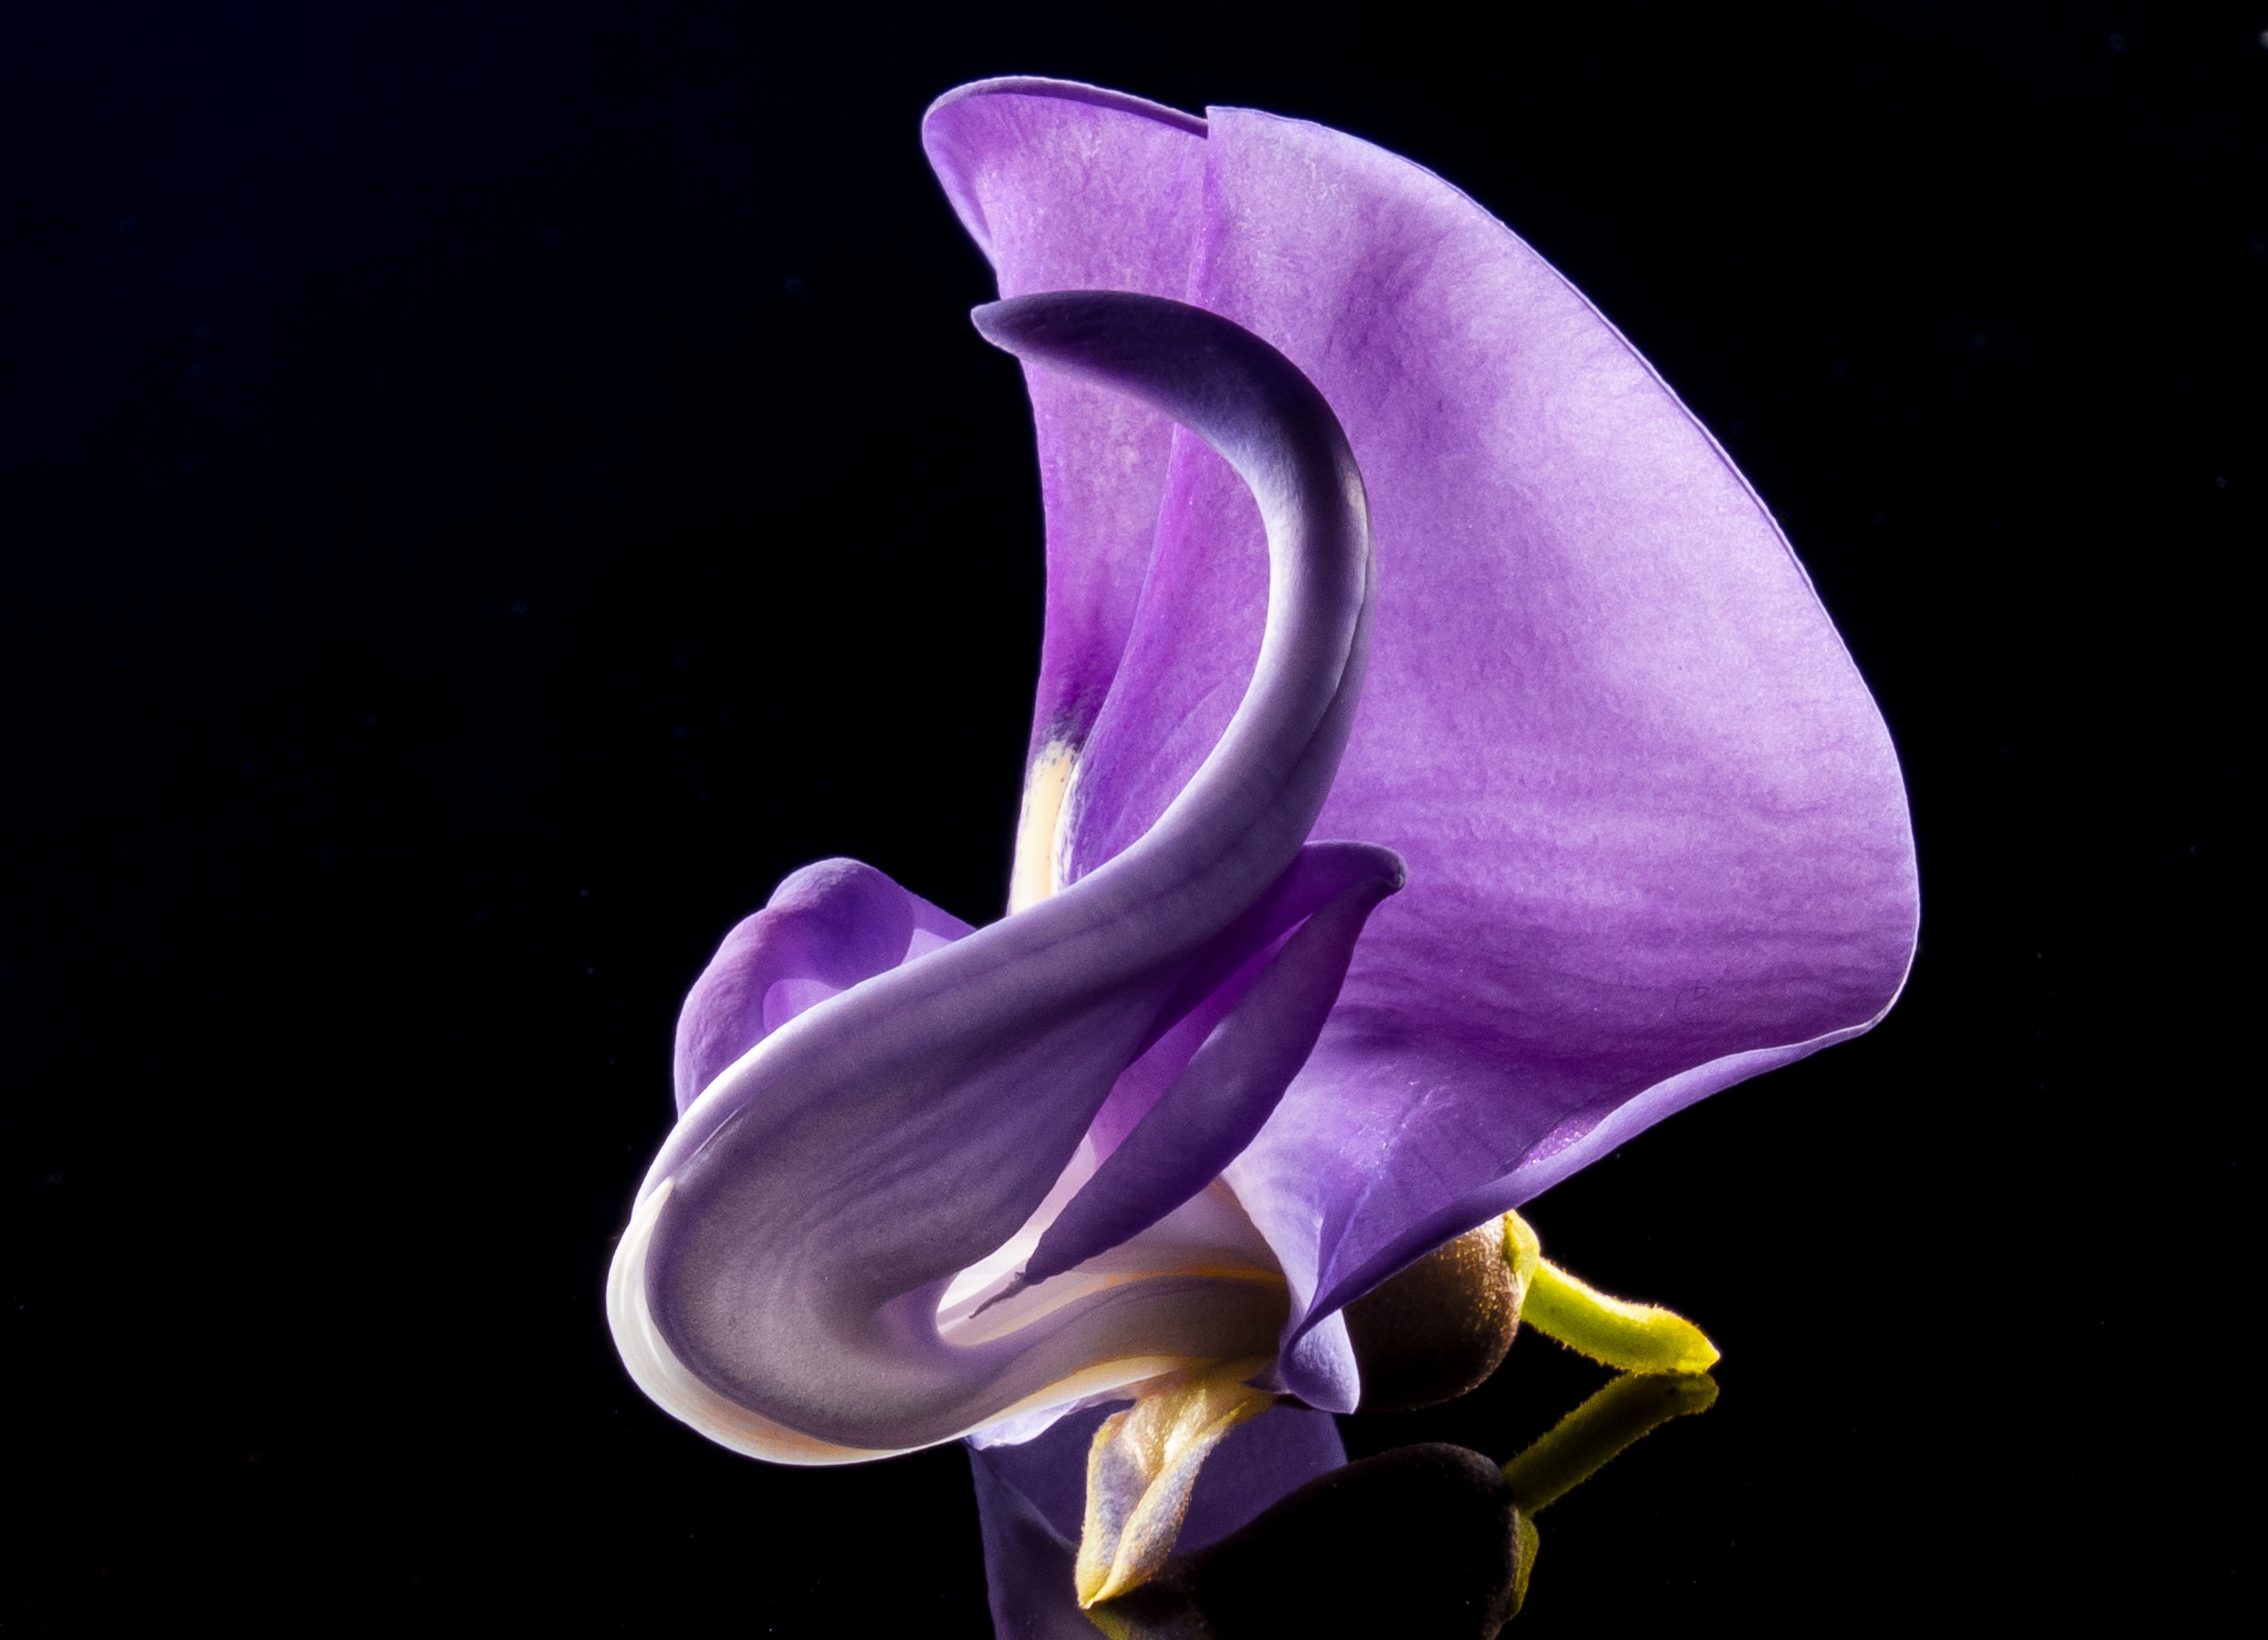
blossom, plant, flower, purple, petal, bloom, blue, close, flora, wild flower, human body, iris, eye, violet, organ, arum, macro photography, flowering plant, land plant